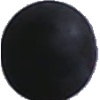
Label: blue_grape